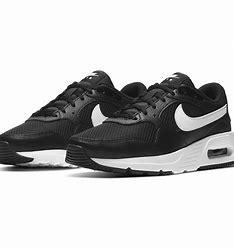
Brand: Nike
Model: Air Max SC